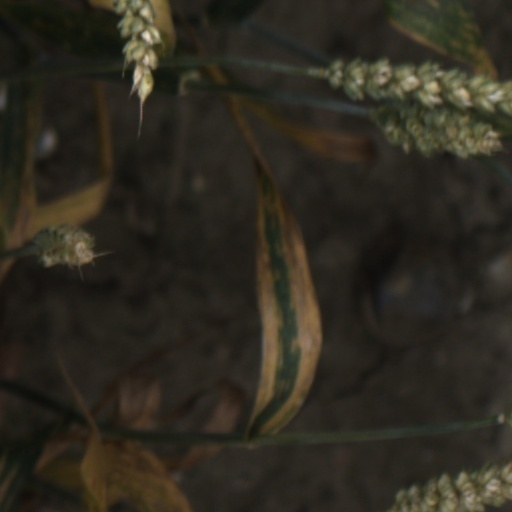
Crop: wheat